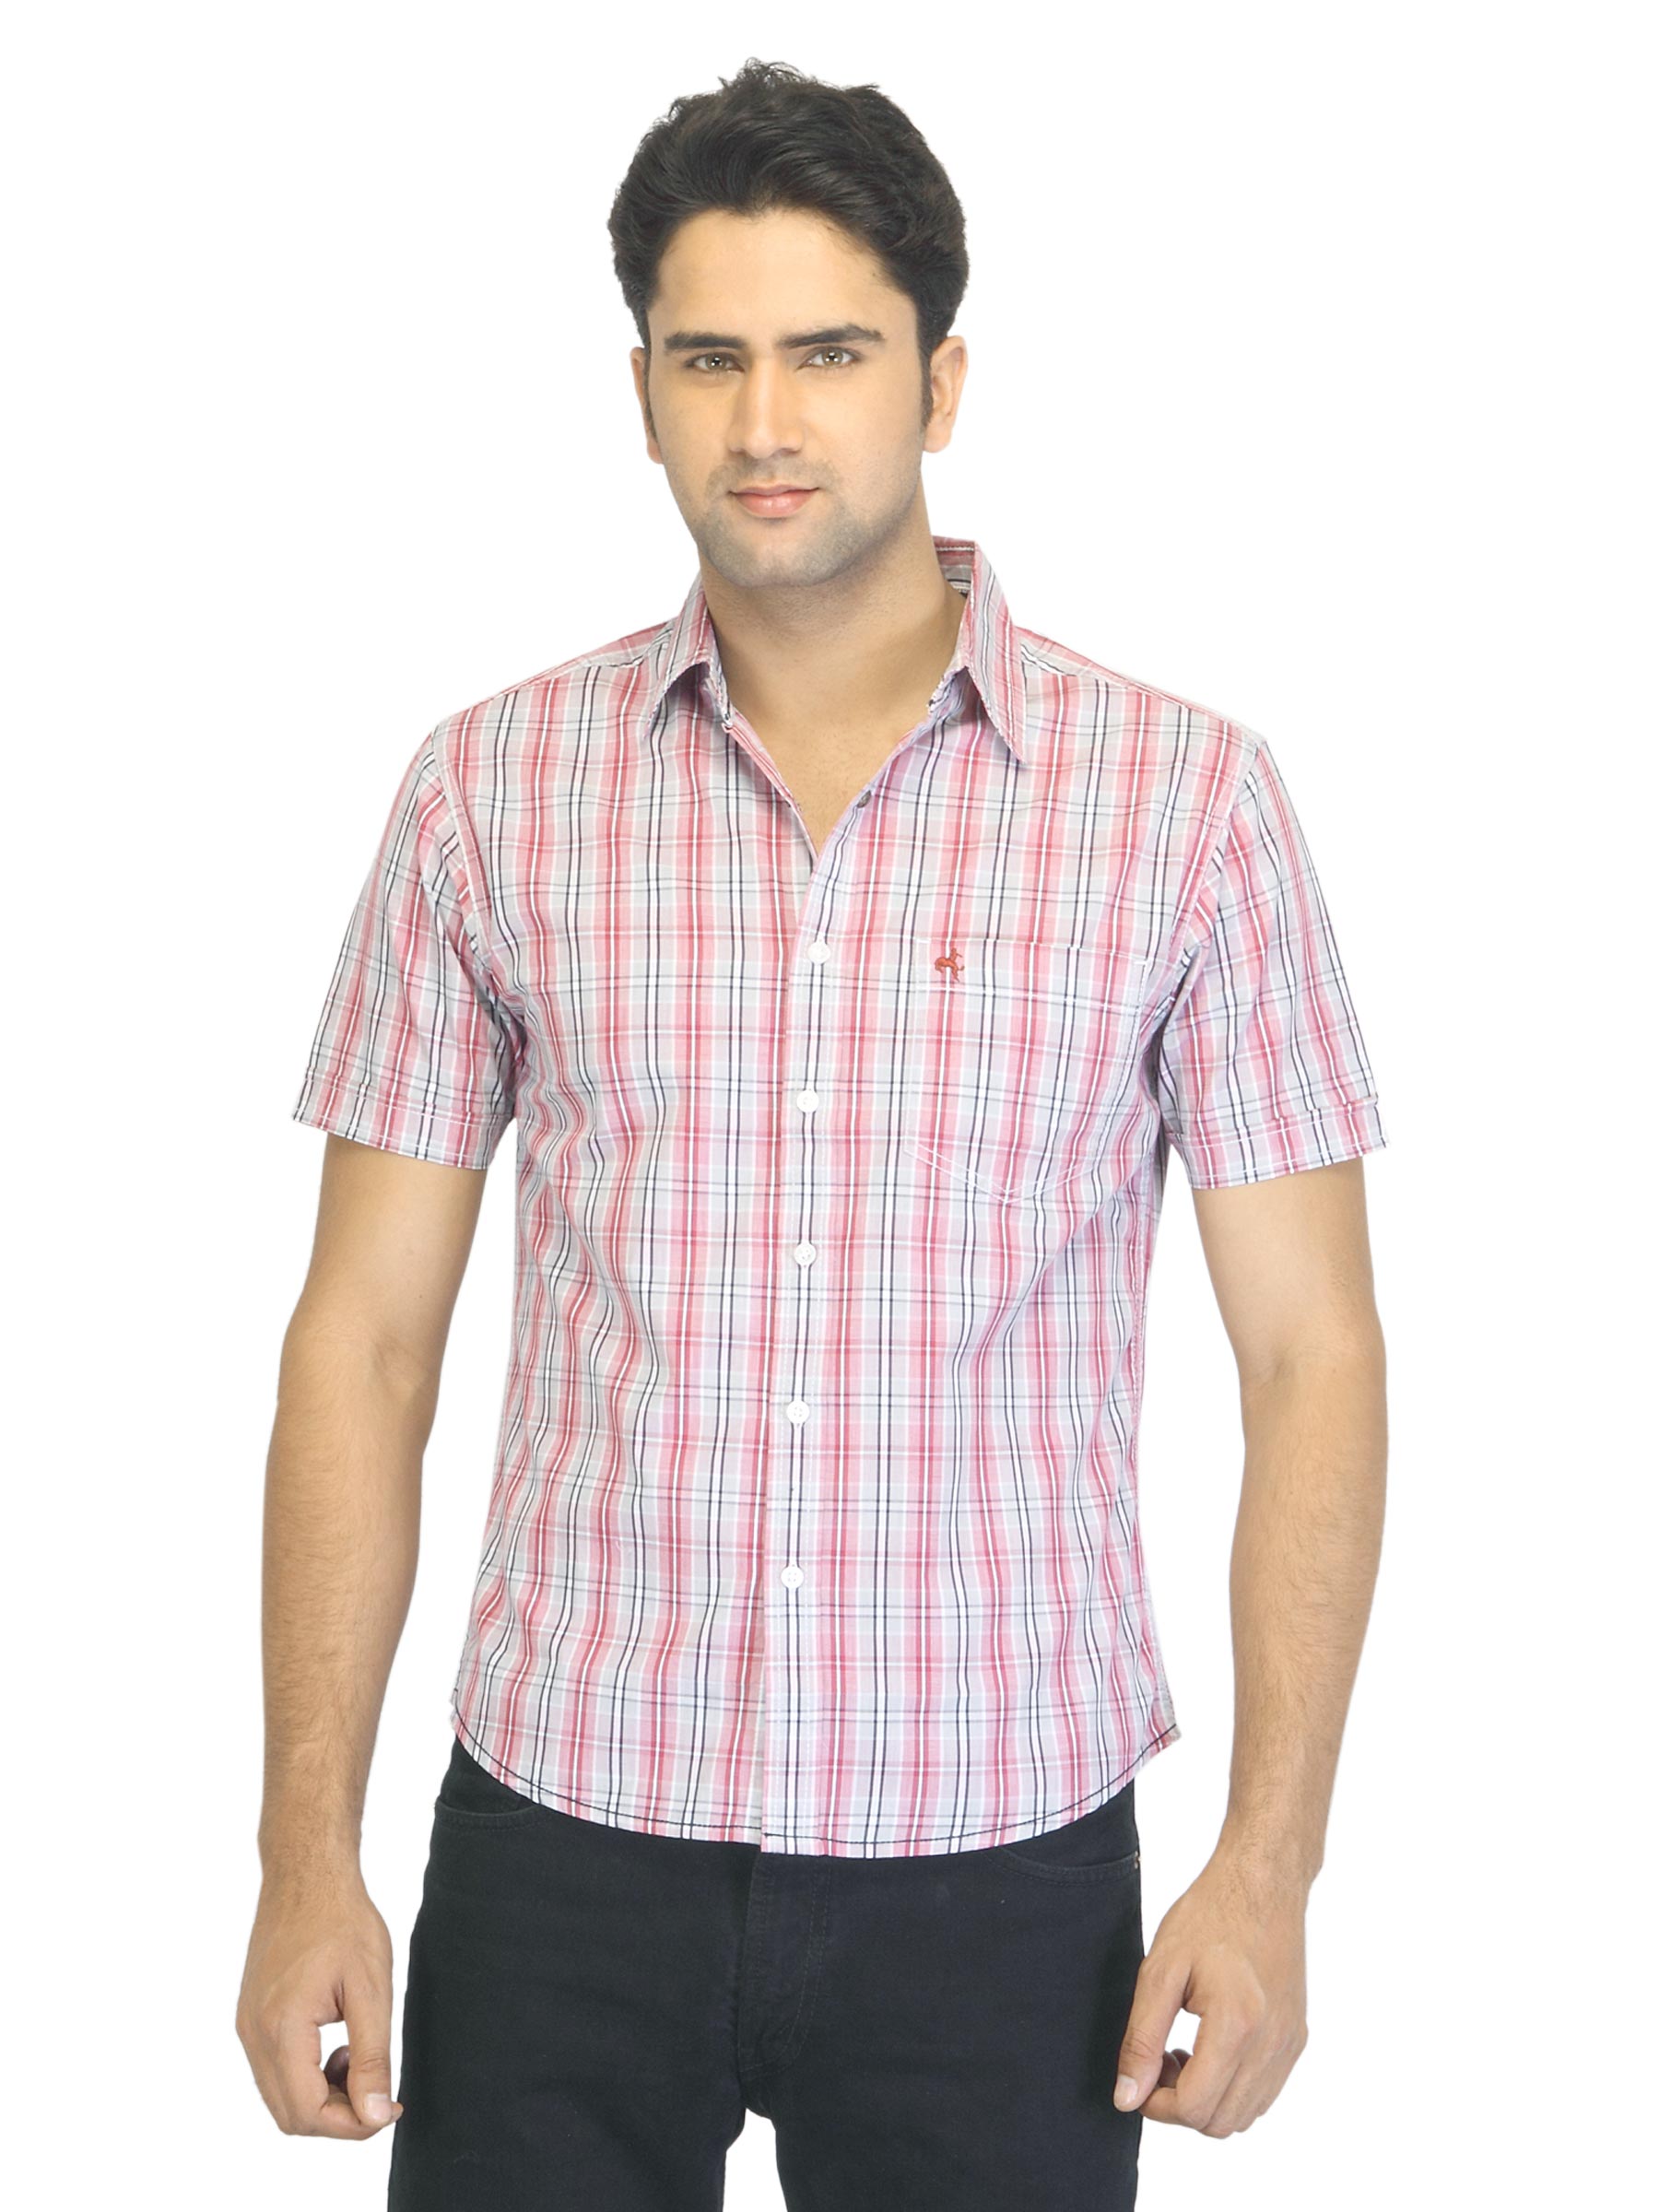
Wrangler Men Miriam Checks Pink Shirt
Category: Apparel / Topwear / Shirts
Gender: Men
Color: Pink
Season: Summer 2012
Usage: Casual